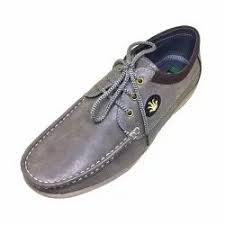
Label: Boat